Micro Instrumentation and Telemetry Systems

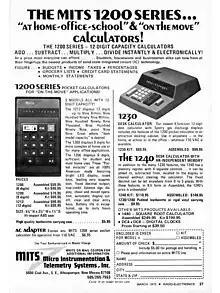
Sales had reached $100,000 per month when this advertisement ran in March 1973.

Ed Roberts' interest in computers began in high school when he built a simple digital computer from relays. His first real experience with computers came while at Oklahoma State University where engineering students had free access to an IBM 1620 computer. Roberts' office at Weapons Laboratory had the state of the art Hewlett-Packard 9100A programmable calculator in 1968. In July 1970, a semiconductor company, Electronic Arrays, announced a set of six LSI ICs that would make a four-function calculator. Roberts was determined to design a calculator kit.